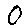
Label: 0